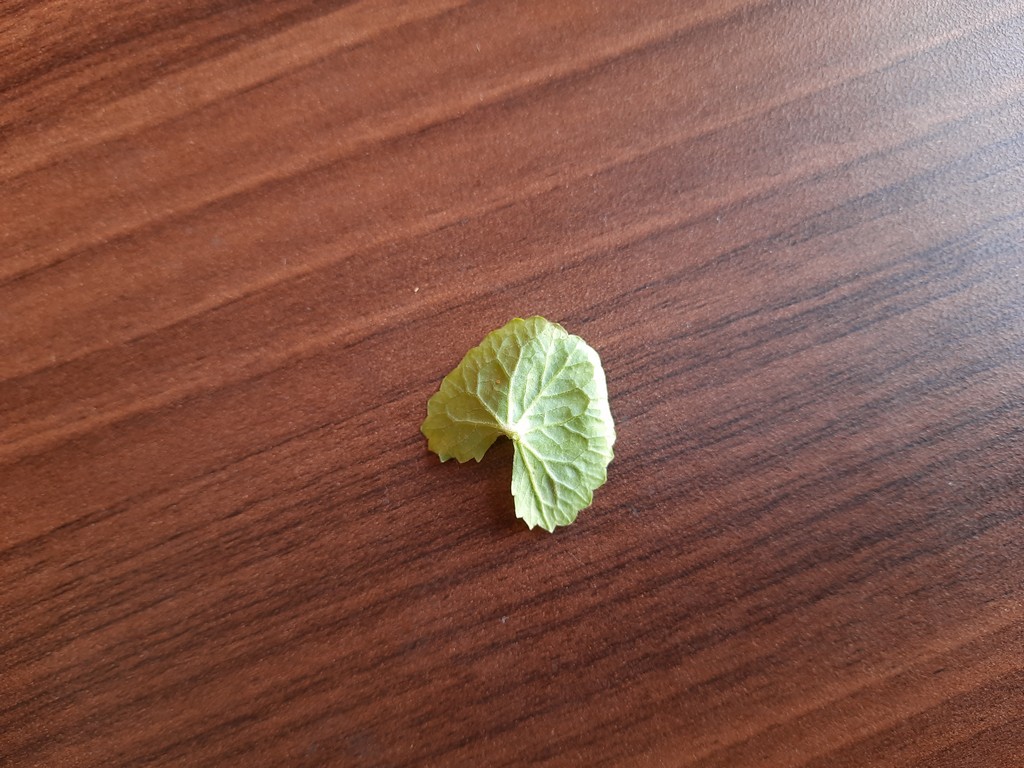
Label: Healthy